Edward Tennant (pilot)

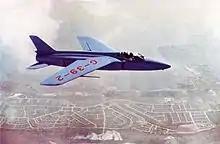
Folland Gnat (single seat) prototype being flown by Tennant in August 1955, as pictured on the Folland Aircraft 1955 Christmas card, showing the company's G-39 Class B markings

When Edward Tennant and his wife Sylvia relocated to Hampshire they rented a farm close to Folland's Chilbolton airfield so he could stable his horse and ride it to work. After flying, he would unwind by scything the airfield grass to provide hay for his animals, and spend some of his evenings helping to run a pub in Stockbridge with Vickers-Supermarine's test pilots.